Reginald Hine

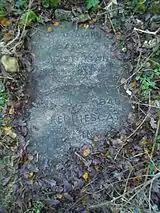
Hine's memorial at Minsden Chapel

Hine suffered from depression in his later years, and in "Confessions of an Uncommon Attorney" (1946) he acknowledged that "the strain of leading a double life, the accumulation of office worries, and the burden of clients’ woes had worn me down".